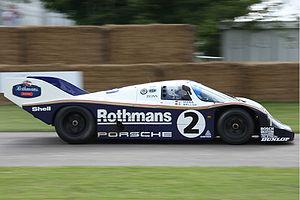
Les 1 000 kilomètres de Monza 1984, disputées le 23 avril 1984 sur le Circuit de Monza ont été la première manche du Championnat du monde des voitures de sport 1984.
Le Championnat du monde des voitures de sport 1982 est la 30ᵉ saison du Championnat du monde des voitures de sport FIA ou Championnat du monde d'endurance. Il est réservé aux voitures du Groupe C et également aux Groupe B, Groupe 5, Groupe 6, IMSA GTX, IMSA GTO, GT, et classe T, bien qu'aucune de ces voitures n'ait été incluse dans le championnat constructeur WSC. Il s'est couru du 12 avril 1982 au 17 octobre 1982, comprenant huit courses.